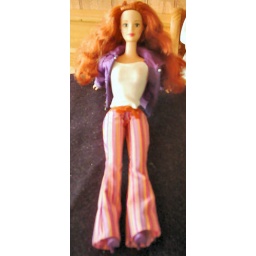
Erin in striped pants